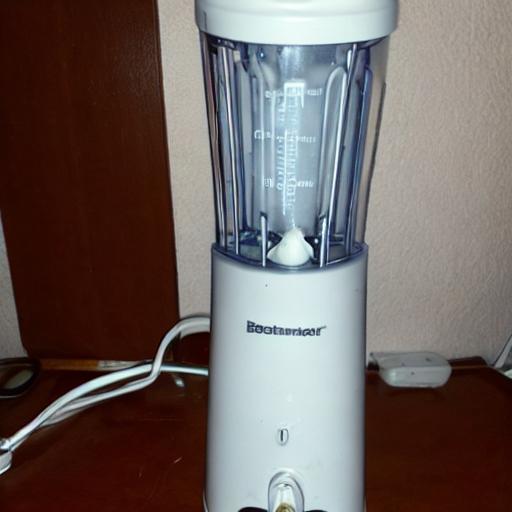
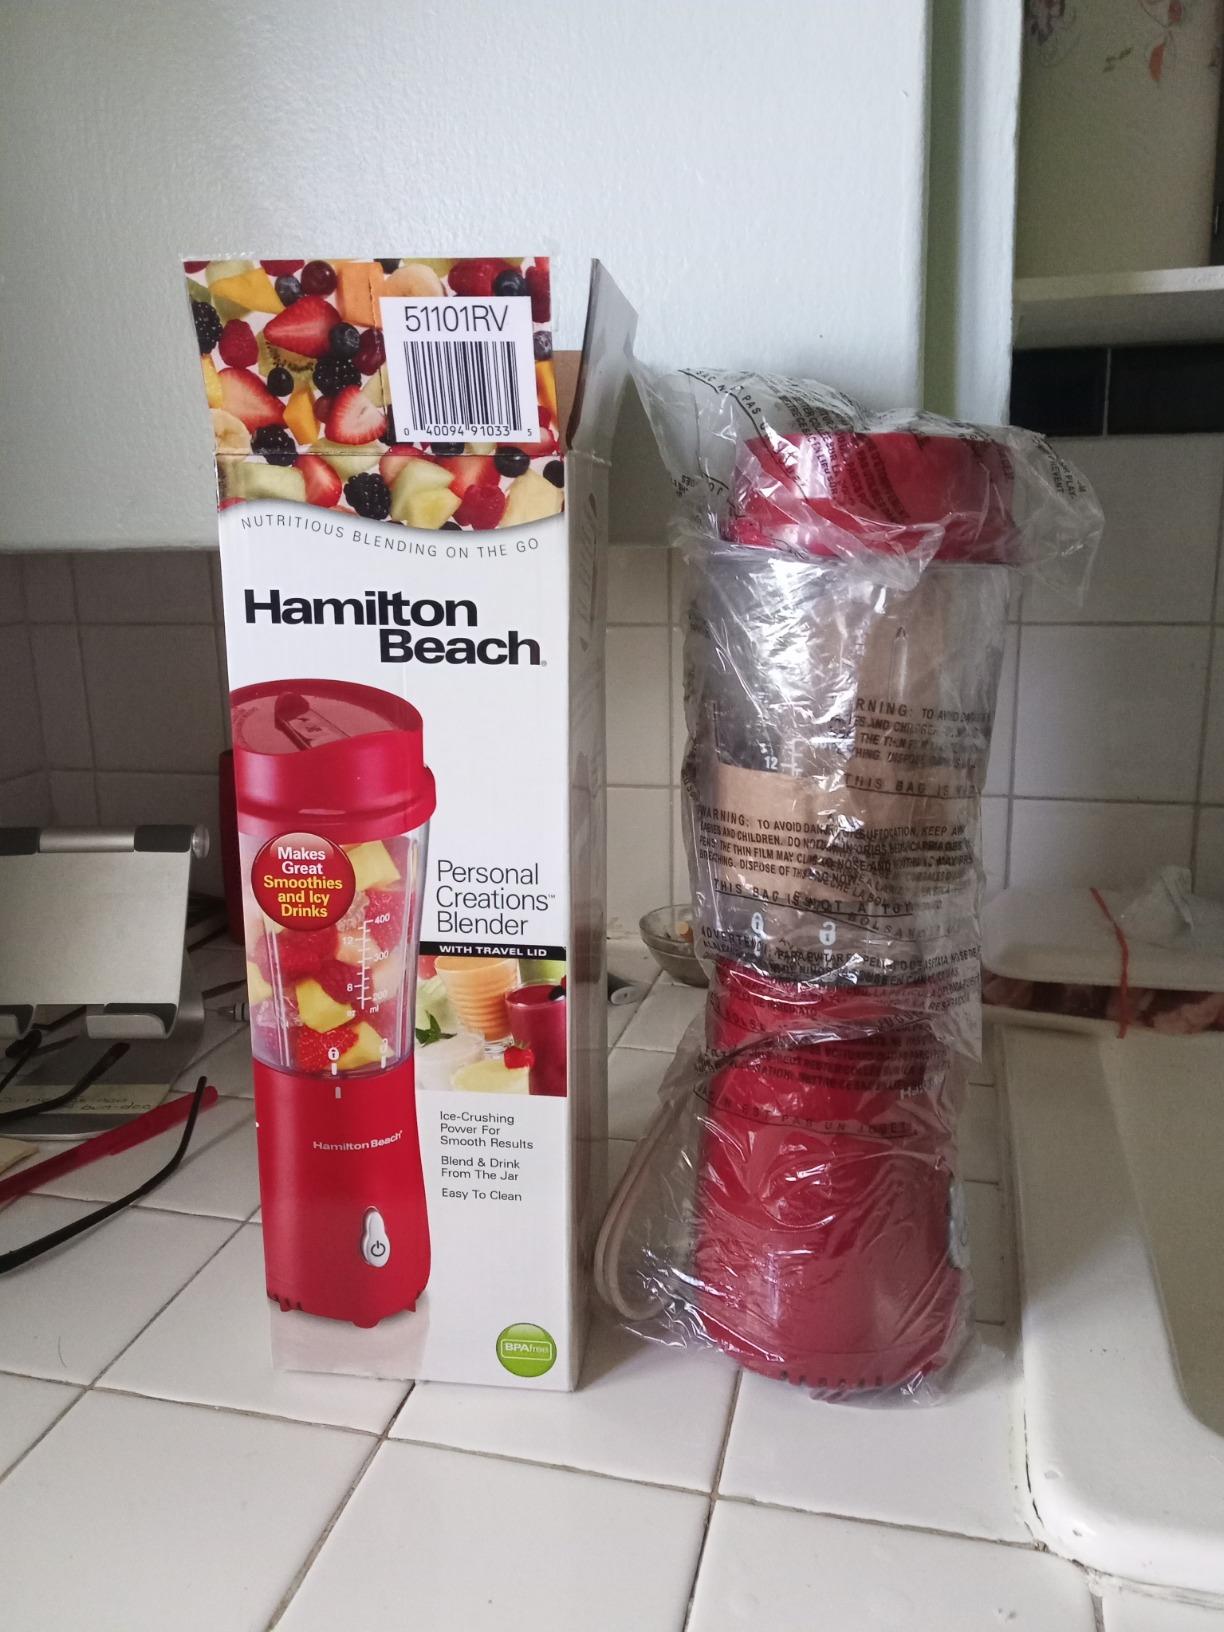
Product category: items_blender
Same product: no